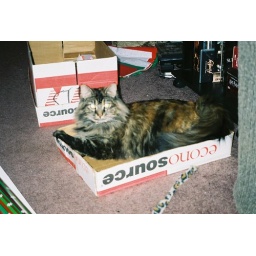
Taka sits in a box lid